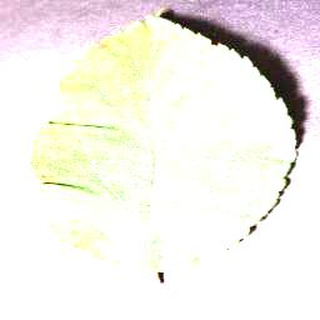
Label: apple_cedar_apple_rust